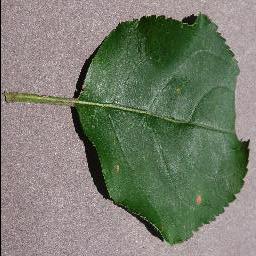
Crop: apple
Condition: black_rot